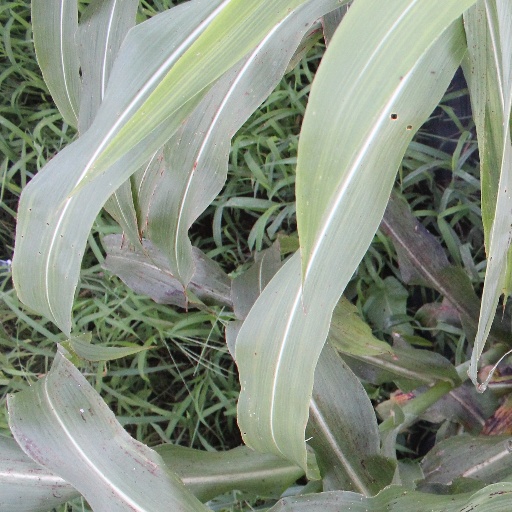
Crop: sorghum